Professor X

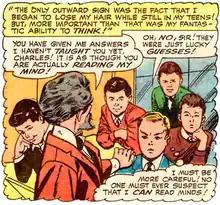
A young Charles Xavier. Story by Stan Lee. Art by Jack Kirby, Alex Toth, and Vincent Colletta.

After the wedding, Kurt moves in with the Xaviers, bringing with him his son Cain. Kurt quickly grows neglectful of Sharon, driving her to alcoholism, and abuses both Charles and Cain. Cain takes out his frustrations and insecurities on his stepbrother. Charles' telepathic powers sense Cain's mind and the extent of his psychological damage, which only leads to Cain becoming more aggressive toward him and the young Xavier feeling Cain's pain firsthand.